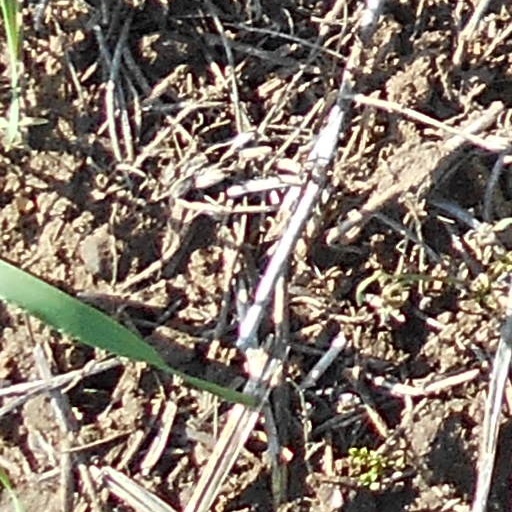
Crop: wheat